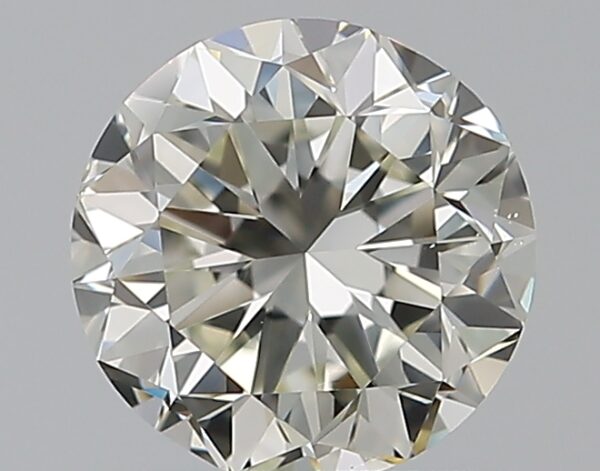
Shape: round
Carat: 1
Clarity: VS2
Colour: K
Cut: GD
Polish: EX
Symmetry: VG
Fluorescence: F
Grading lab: GIA
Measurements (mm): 6.07 x 6.15 x 4.05